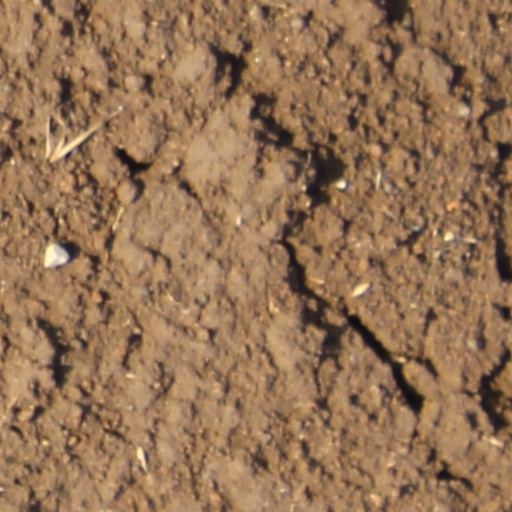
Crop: wheat